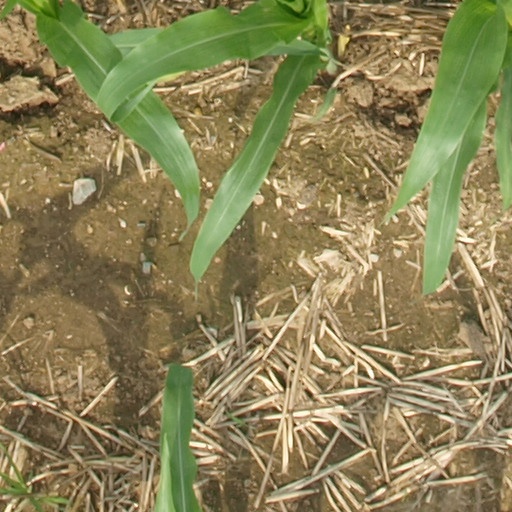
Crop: maize; corn